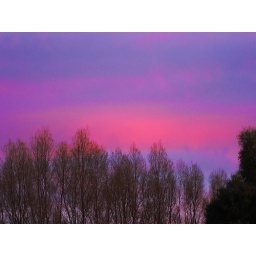
pink and blue in the western sky at sunrise this morning